Shattered Angels

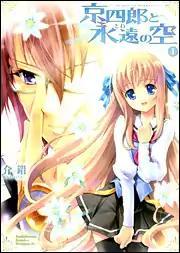
"Kyoshiro to Towa no Sora" manga volume 1.

is a Japanese manga created by Kaishaku which was first serialized in the Japanese shōnen manga magazine "Monthly Dragon Age" in May 2006. A 12-episode anime, adapted from the manga, aired in Japan from January 5 to March 23, 2007. The series refers to several of Kaishaku's past works: "Kannazuki no Miko", "Magical Nyan Nyan Taruto", "UFO Ultramaiden Valkyrie" and "Steel Angel Kurumi".